Morris Cafritz

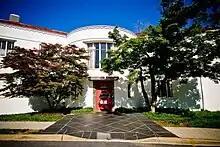
Cafritz house, now The Field School

In 1916, he began developing two-story row-houses. In 1922, he founded Cafritz Construction and acquired a large tract of land for $700,000, which he financed with a down payment of $35,000; he eventually built 3,000 houses on the site. The first phase included 53 rowhouses in Petworth, which he sold for $8,950 each.